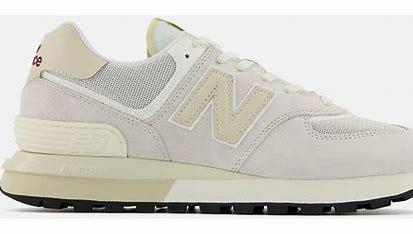
Brand: New
Model: Balance New Balance 574 Series